Medical microbiology

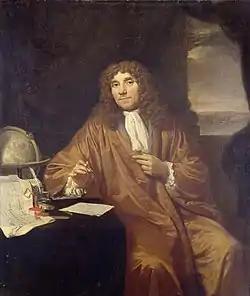
Anton van Leeuwenhoek was the first to observe microorganisms using a microscope.

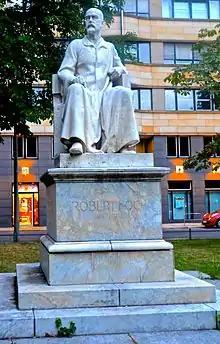
Statue of Robert Koch, "father of medical bacteriology", at Robert-Koch-Platz (Robert Koch square) in Berlin

In 1676, Anton van Leeuwenhoek observed bacteria and other microorganisms, using a single-lens microscope of his own design.